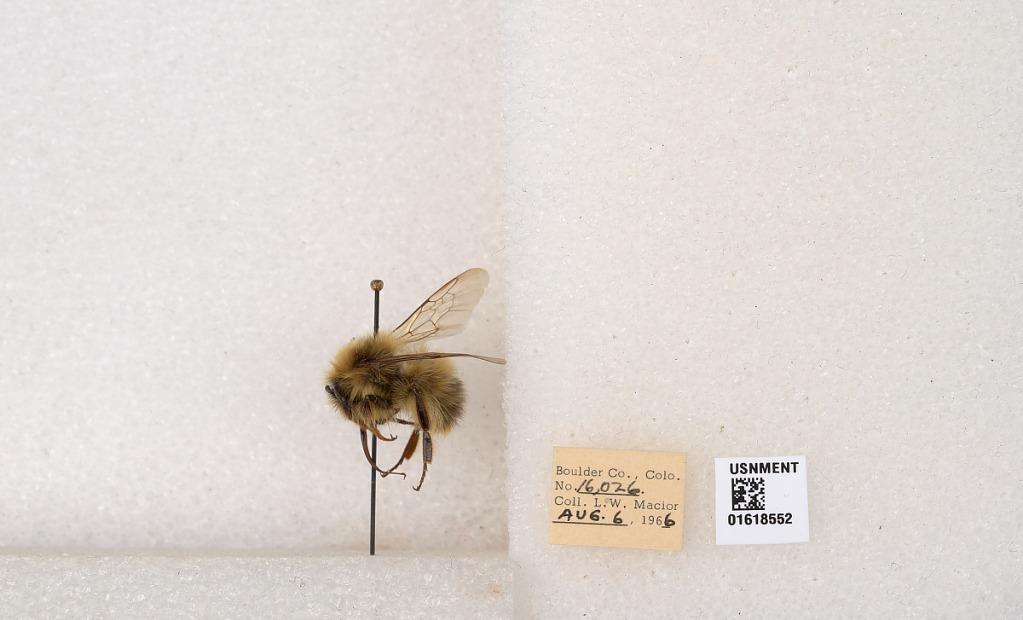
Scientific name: Bombus kirbyellus
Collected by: L. Macior
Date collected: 1966-8-6
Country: United States
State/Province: Colorado
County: Boulder
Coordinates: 40.0925, -105.358